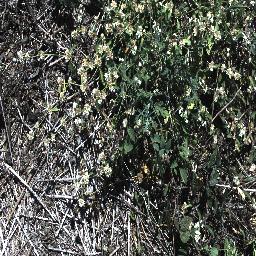
Label: parthenium